53rd Weather Reconnaissance Squadron

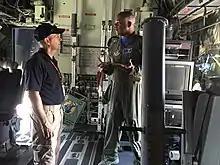
53rd Weather Reconnaissance Squadron and FEMA staff discuss Hurricane Hunter aircraft operations aboard an Air Force Reserve WC-130J Super Hercules

The 53rd WRS works closely with the National Hurricane Center (NHC), a division of the National Weather Service (NWS) located in Miami, that tracks hurricanes to provide early warning service for Atlantic basin storms. It maintains a subunit, the "Chief, Aerial Reconnaissance Coordination, All Hurricanes" (CARCAH), at the NHC as a point-of-contact and provides the staff and equipment to coordinate Department of Commerce requirements for hurricane data, assign weather reconnaissance missions and monitor all data transmitted from weather reconnaissance aircraft of DOC and the 53rd WRS. To that end CARCAH is responsible for producing, publishing, and coordinating the Tropical Cyclone Plan of the Day (TCPOD) during hurricane season.